Bexell Cottage

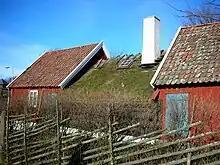
Bexell Cottage

Interior of Bexell Cottage, early 20th century. Pictured is Herdis Bexell, a relative of Alfred Bexell